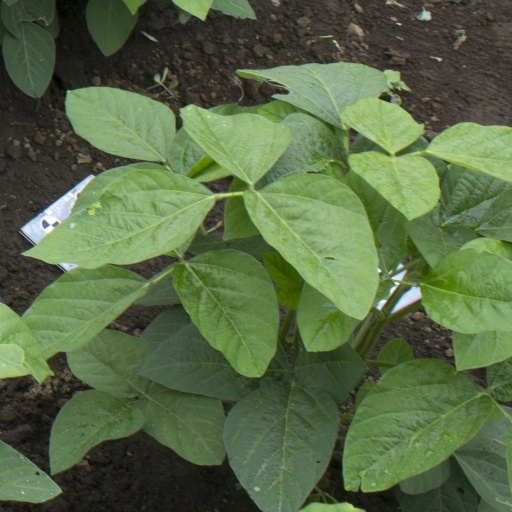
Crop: soybean